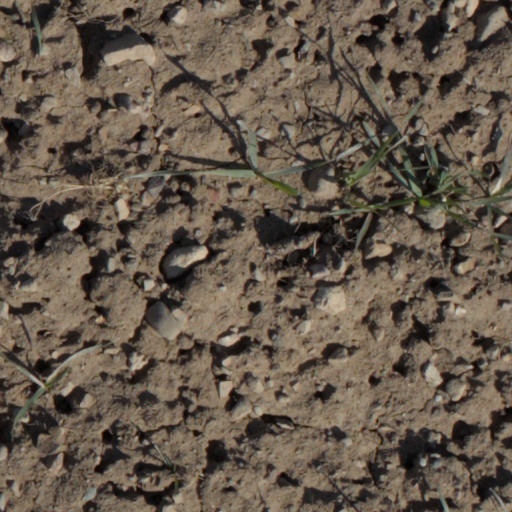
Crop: wheat